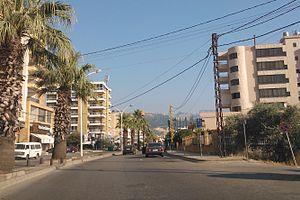
La route principale à Zghorta
Zghorta, ou Zgharta, est une ville maronite de la mouhafaza du Nord au Liban. On estime sa population à 50 000 habitants, appelés en français les Zghortiotes. Elle est la capitale du district de Zghorta. La ville est étroitement liée avec celle d'Ehden, qui partage la même population. L'été, les Zghortiotes montent à Ehden ; l'hiver, ce sont les habitants de Ehden qui se rendent à Zghorta.